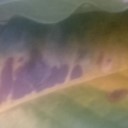
Label: Leaf_rust